Manolo García

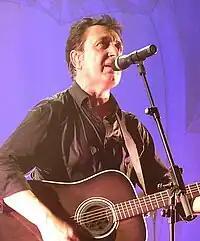
Manolo García

Manuel García García-Pérez (*Poblenou, Barcelona, is a Spanish singer and painter. His first LPs were recorded with the rock bands Los Rápidos, Los Burros and El Último de la Fila. His singing style is a mixture of pop rock, flamenco and Arabic music. Today, García continues to have a successful solo career.